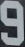
Number: 9